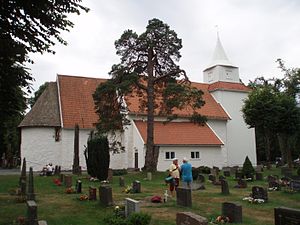
Grimstad / Seværdigheder
Fjære kirke
Grimstad er en by og kystkommune i Agder fylke i Norge. Kommunen grænser til Arendal i øst, Froland og Birkenes i nord og Lillesand i vest. 1. januar 1971 blev Fjære kommune og Landvik kommune indlemmet i Grimstad ved en kommunesammenlægning, og folketallet øgedes fra 2 788 til 11 764.